History of France's military nuclear program

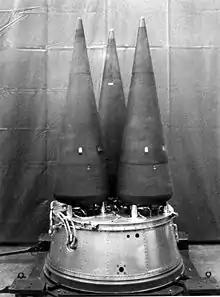
The multiple warheads of an American Minuteman missile.

The 1960s were the years of Charles de Gaulle's presidency. President de Gaulle wanted to guarantee France's total independence in nuclear matters. Although pragmatically attached to the Western military alliance, he distanced himself from it as the Strike Force was organized. In May 1959, American tactical nuclear weapons were evacuated from France. This policy did not prevent continued collaboration with the United States, since for Washington it was an additional means of monitoring the French program, and for Paris an opportunity to save time and money. It wasn't until March 1966 that Franco-American relations hit rock bottom, when De Gaulle withdrew France from NATO's integrated command.